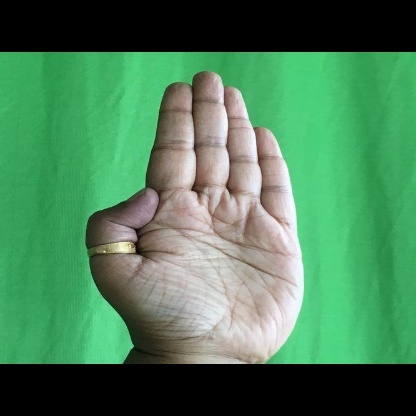
Mudra: Pathaka